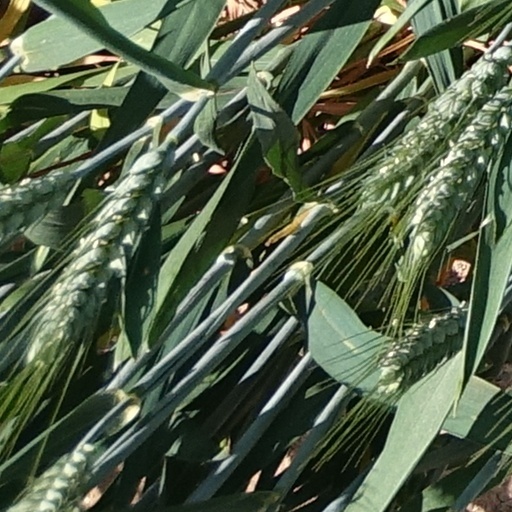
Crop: wheat